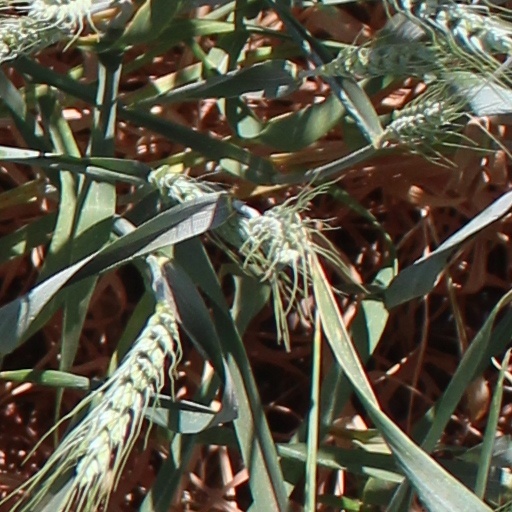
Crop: wheat